WKTG

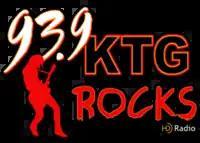
Previous logo

WKTG remained in the hands of the original owners until being sold to various companies, including Sound Telecasters, Inc. Sound Telecasters sold WFMW and WKTG in June 2024 to Cadiz, Kentucky-based Ham Broadcasting, Inc. for a reported price of $815,000. Once the sale is finalized, Ham Broadcasting will take over operation of both stations, beginning July 1.